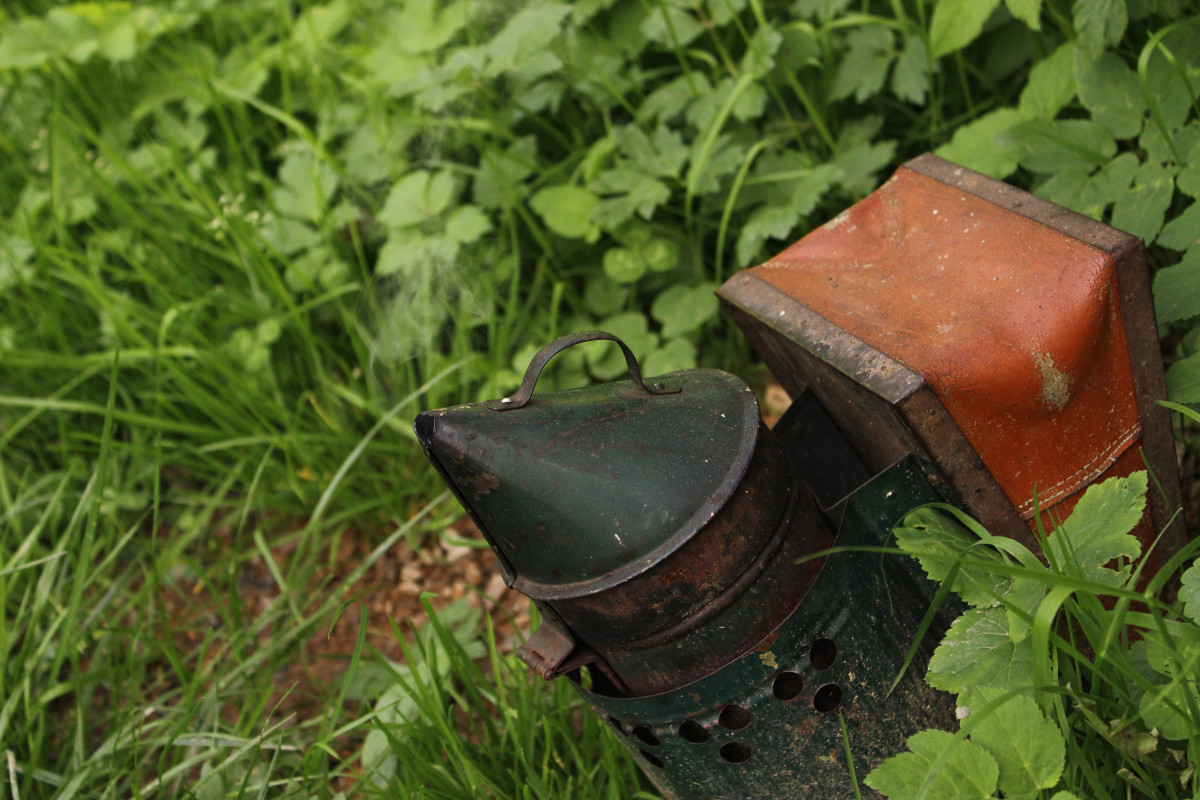
Tags: lawn, leaf, flower, green, soil, garden